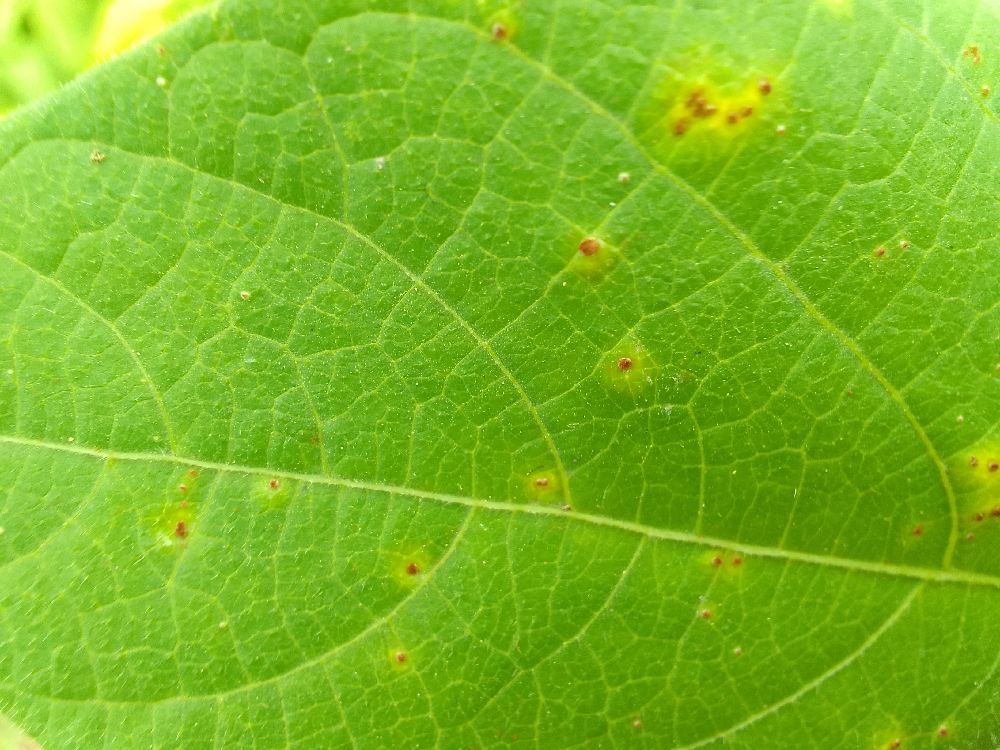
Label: rust